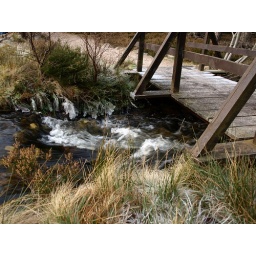
water flowing under the bridge